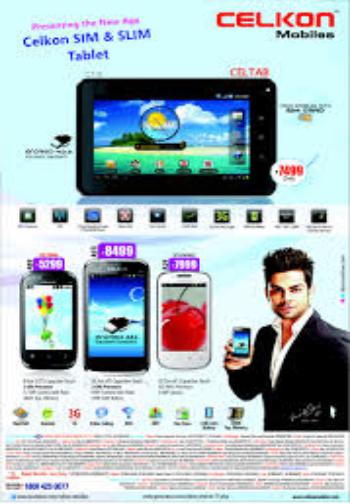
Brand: Celkon
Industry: Electronic